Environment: real
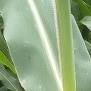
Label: healthy